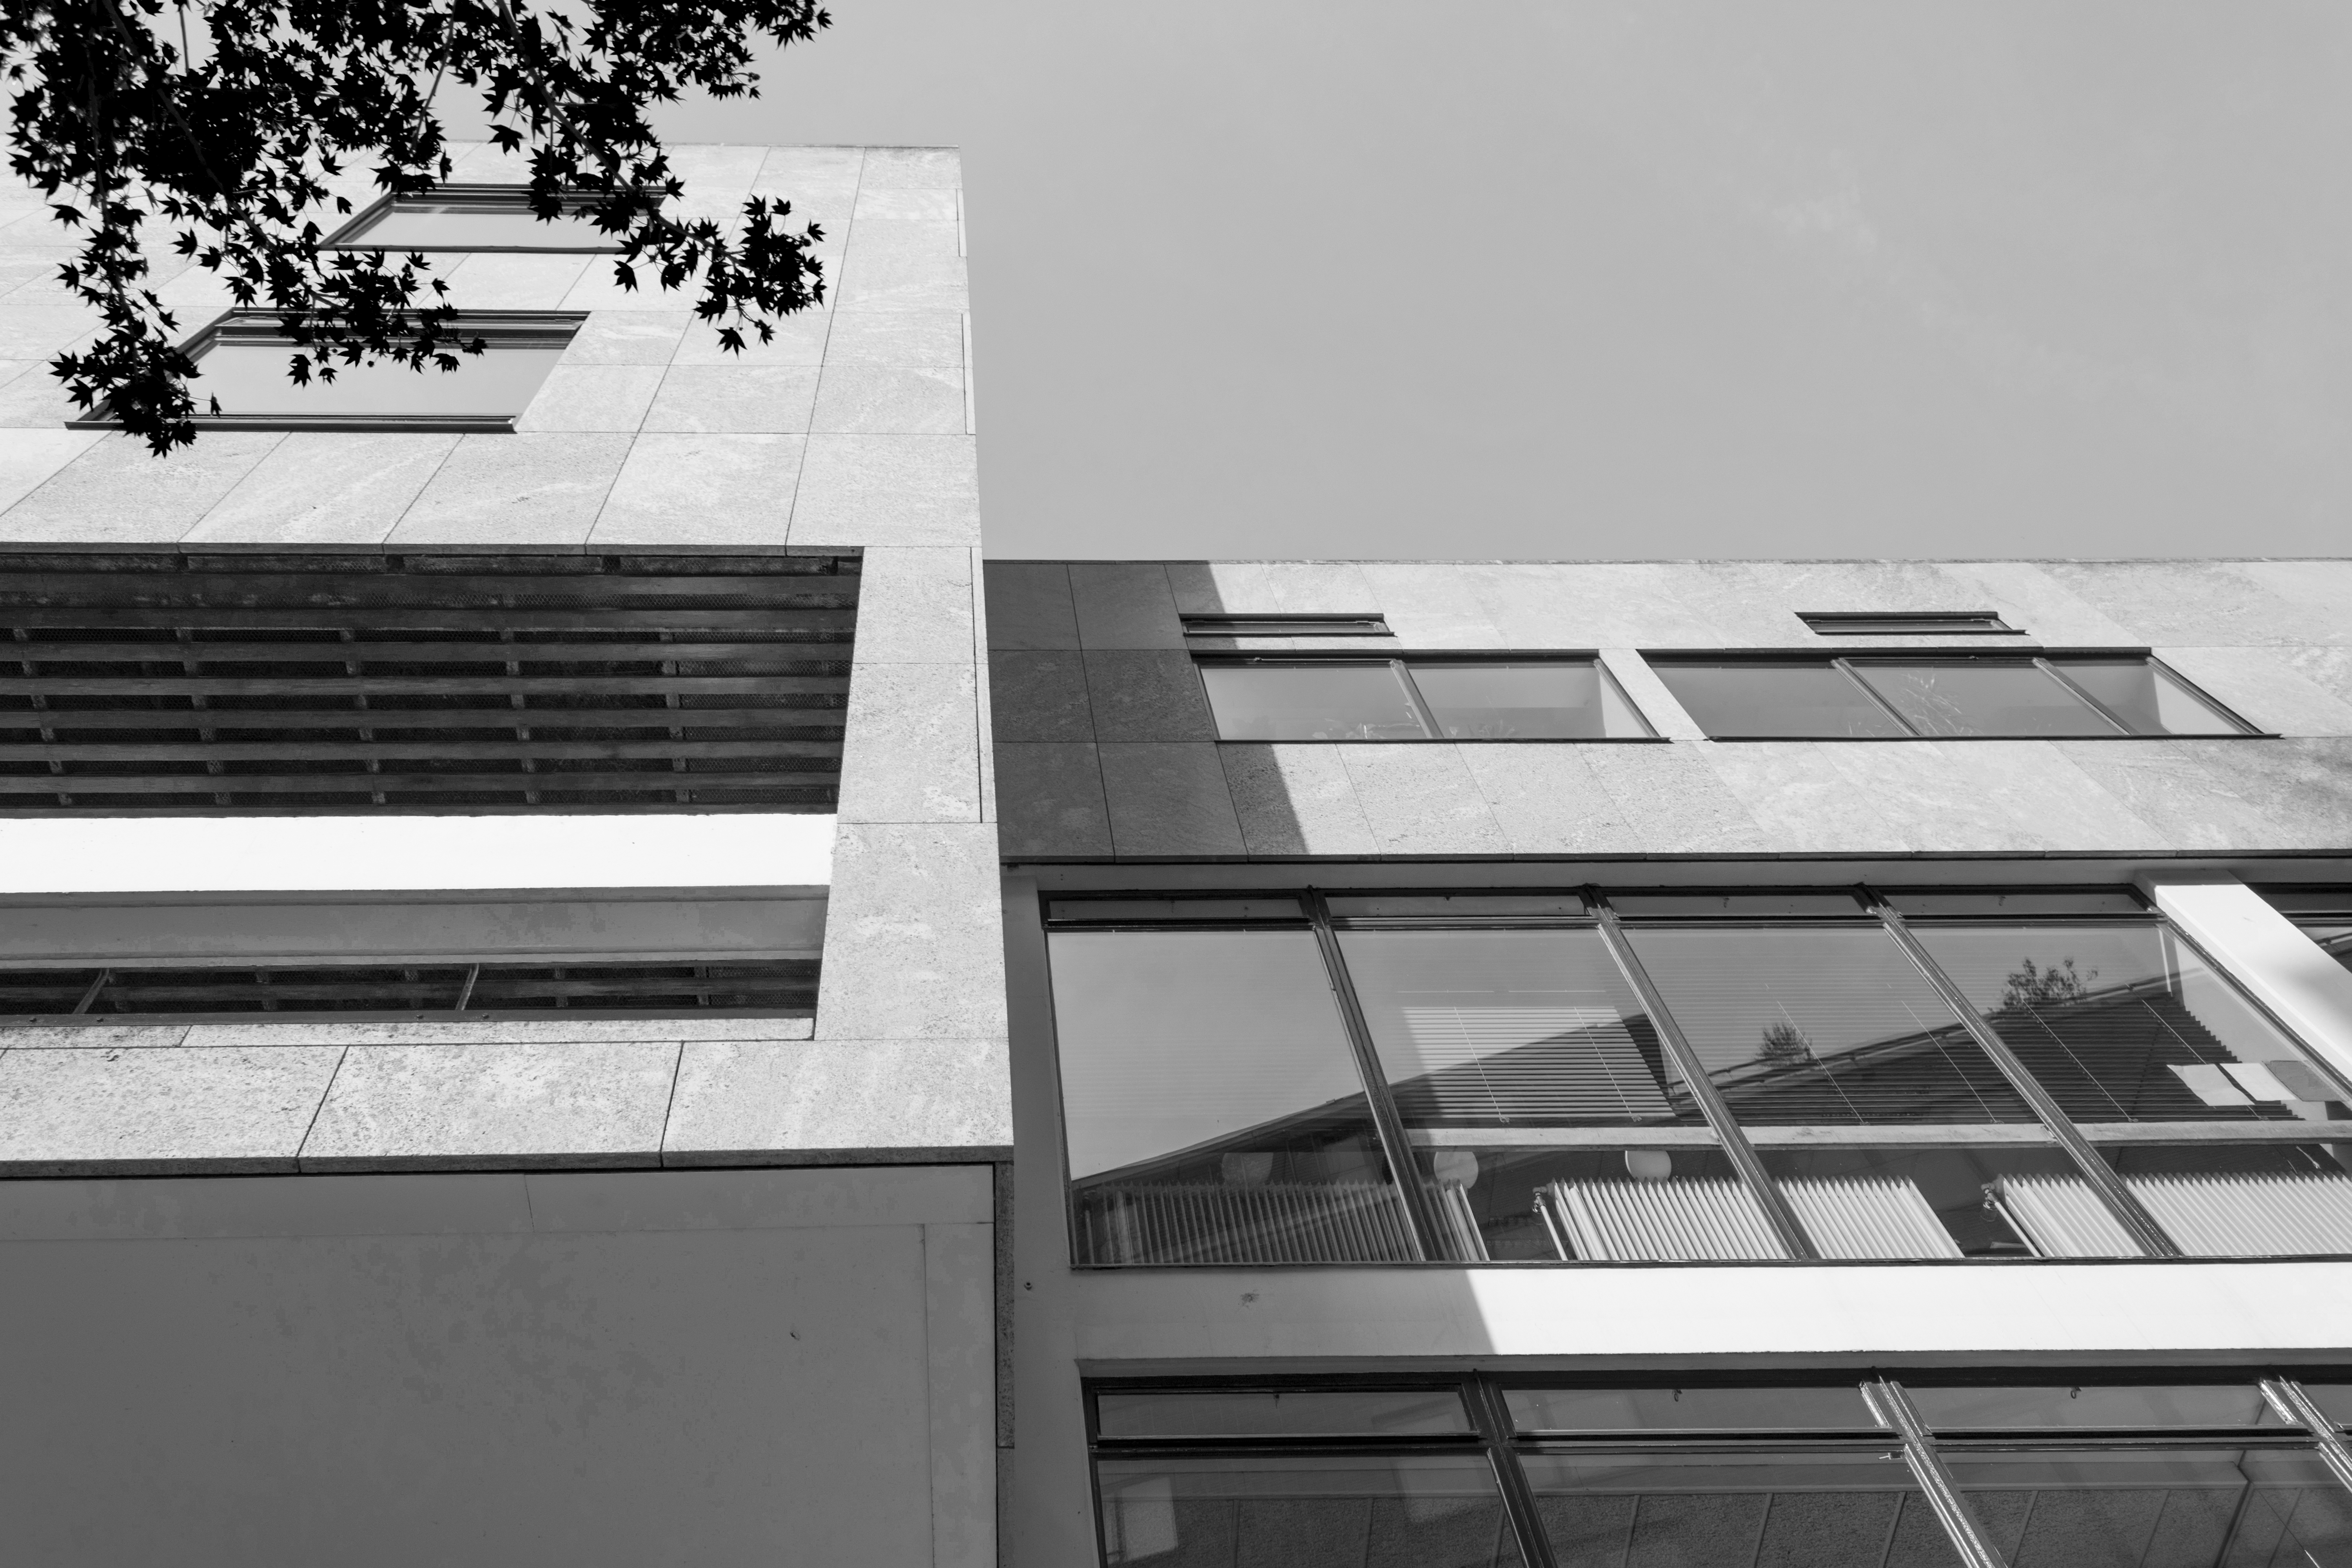
outdoor, black and white, architecture, white, house, window, roof, building, urban, line, facade, nikon, black, monochrome, modern, blackandwhite, lines, nederland, netherlands, rotterdam, design, outdoorphotography, cube, urbanphotography, shape, paulvandevelde, pdvandevelde, padagudaloma, stadsfotografie, nederlandinfotos, cubick, monochrome photography